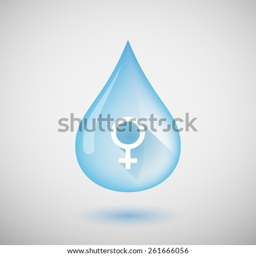
illustration of a water drop with a female sign